Information Operations (United States)

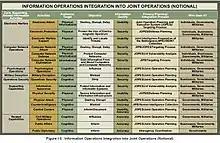
Comes from JP 3-13 (Joint Publication) and pertains to Information Operations (Info Ops) in the United States.

Information Operations is considered an umbrella term to describe the coordination activities required to plan, synchronize, and assess operations, activities, and investments typically related to the non-lethal capabilities of psychological operations, cyberspace operations, civil-military operations, public affairs, operations security, and military deception. Operational U.S. military units at the flag-officer level typically have an Information Operations directorate known as the G-39 (for Army or Marine headquarters) or J-39 (for joint headquarters), for example, following the ConStaff system. These directorates typically have an array of personnel from information operations generalists, intelligence analysts, psychological operations specialists, and cyber and electronic warfare officers. Different headquarters have included civil affairs, space and cyberspace operations within the directorate while others have organized them under separate directorates within the staff.